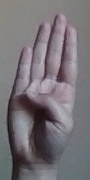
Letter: kaaf